Free Exhibitions

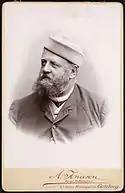
Frits Thaulow

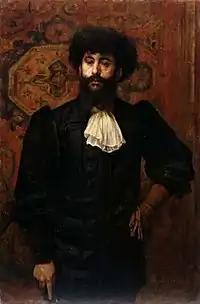
Joséphin Péladan

Art life in Nordic countries was changing in the late 19th century. Old traditions were questioned and new art exhibitions were founded. Swedish artists, including Carl Larsson and Ernst Josephson, had founded an artists' society named Konstnärsförbundet in 1886. The society protested against the Swedish art life and education, both of which were thought to be stagnant. The Royal Swedish Academy of Arts arranged exhibitions sporadically, but Konstnärsförbundet held an annual exhibition from the year 1886 onwards. In 1882 in Norway, artists, including Frits Thaulow and Christian Krohg, established The Autumn Exhibition as an objection to Christiania's Art Society, which was viewed as bourgeois. Anyone could nominate their artwork to the exhibition, but there was a jury deciding whose pieces would be put on display. In Denmark, Den Frie Udstilling was founded in 1891 by young Danish artists. The Royal Danish Academy of Fine Arts was considered too conservative at the time and the artists wanted to create an alternative for their juried exhibitions. Den Frie Udstilling continues to arrange exhibitions that are free to all artists today. It could be argued that Den Frie Udstilling in Denmark and the Salon de la Rose + Croix in France influenced Wettenhovi-Aspa when he was living in Copenhagen and Paris. He might have wanted to bring something similar to the Finnish art world to what he had seen in Europe. The name Free Exhibition, Fria Utställningen, is the first obvious indicator that the Danish exhibitions might have been the model for the Finnish Free Exhibitions. Another indicator is the fact that Wettenhovi-Aspa was living in Denmark when Den Frie Udstilling was founded in 1891 and also took his Free Exhibition to Copenhagen in 1901. Additionally, Salon des Indépendants was a juryless exhibition, and in that regard, the similarities between it and the Free Exhibitions can be seen. As mentioned previously, Wettenhovi-Aspa took part in the Salon de la Rose + Croix.